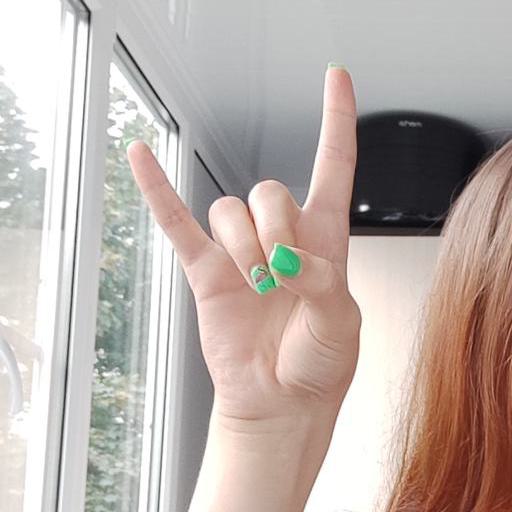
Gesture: rock